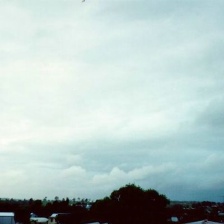
Cloud type: Nimbostratus